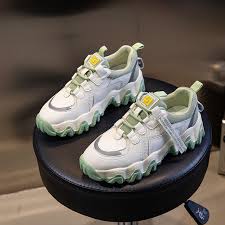
Waste category: shoes